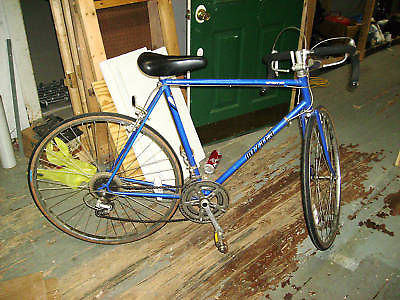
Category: bicycle